1923 Vanderbilt Commodores football team

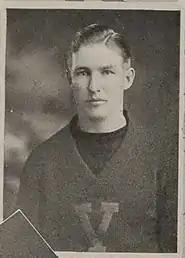
Gil Reese.

Early on in the first quarter, Gil Reese fumbled a punt from Georgia's Joe Bennett; and the Bulldogs' own Jim Taylor recovered it on Vanderbilt's 25-yard line. The Commodores' defense stood tall, and Georgia was unable to score. At some point during the first quarter, Gil Reese foreshadowed what was to come with a 23-yard run. Later on, the Commodores were to get their first score. With the first quarter just about to end, Bennett dropped back to pass. The ball hit off his receiver's finger tips, into the hands of Alfred Sharp for the interception. Sharp was tackled on Georgia's 30-yard line; the pass coming from somewhere inside the 25-yard line. On the ensuing Vanderbilt possession, Red Rountree ran up the middle for a 7-yard gain. Thomas Ryan ran through for 4 more yards and the first down. Ryan ran three more times in a row to close out the quarter, netting another first down on the third carry. This carried the Commodores to the 7-yard line before the quarter closed and teams had to switch sides.